Princess Zelda

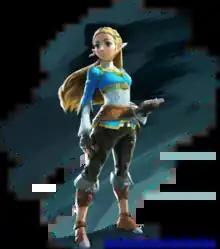
Zelda's updated design, character development and prominent story arc in "" received widespread praise from critics.

A set of "The Legend of Zelda" cartoons aired from 1989 to 1990 as a part of DiC's "The Super Mario Bros. Super Show". It was loosely based on the original game and centres on Link, Zelda, Ganon and a fairy named Spryte, and also features Zelda's father, King Harkinian. Thirteen episodes were produced before the cancellation of "The Super Mario Bros. Super Show". Although Zelda is sometimes captured by Ganon, she is depicted as a smart, resourceful character. The series also emphasises a romantic relationship between Link and Zelda, in which Link is always begging Zelda for a kiss. Zelda was voiced by Cyndy Preston in the TV series. Writer Phil Harnage thought that Zelda's characterisation was ahead of its time and a role model for girls. He said that rather than being a Disney Princess, Zelda was an "action hero in her own right". Preston said that she portrayed Zelda as an independent woman: "She didn't need a hero to save her, and that was so cool". Zelda and Link also appear in season 2 of "."